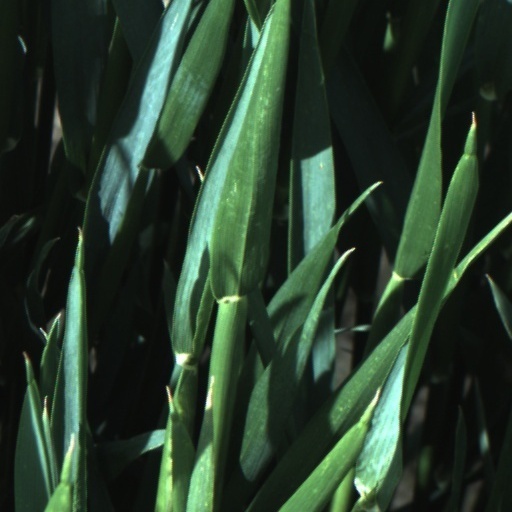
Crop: wheat